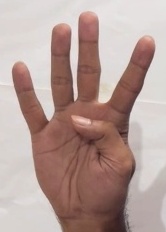
ASL sign: 4